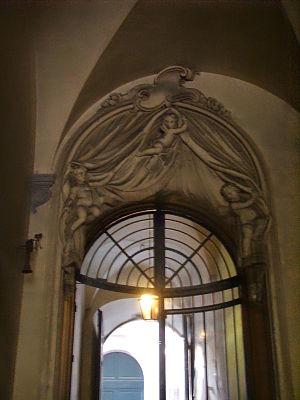
Le Palais Alessandri qui se trouve Borgo degli Albizzi, dans le centre historique de Florence, est un édifice de style florentin du XIVᵉ siècle.